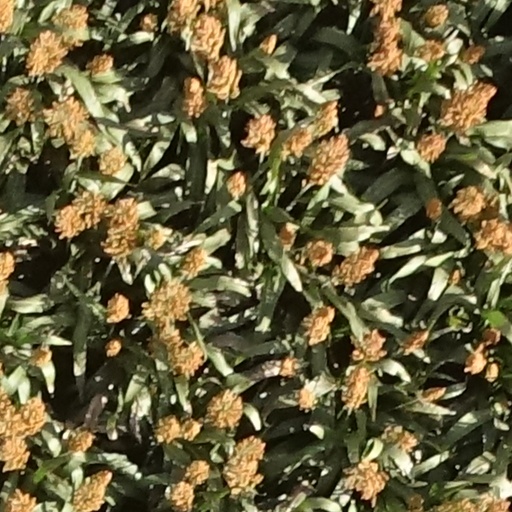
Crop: sorghum